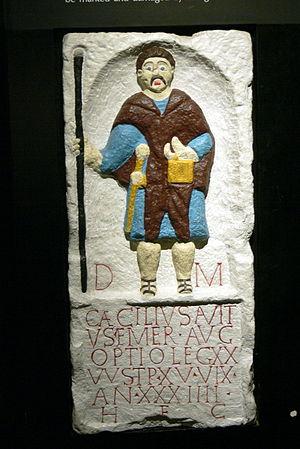
Deva Victrix, ou plus simplement Deva, est une ancienne forteresse de légion ainsi qu'une ville de la province romaine de Bretagne, sur l'emplacement de laquelle se trouve aujourd'hui la cité britannique de Chester.